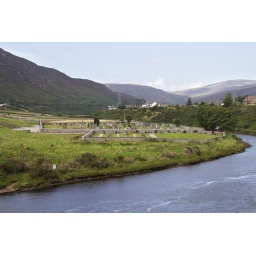
Helmsdale - view up the river with cemetery in middle ground